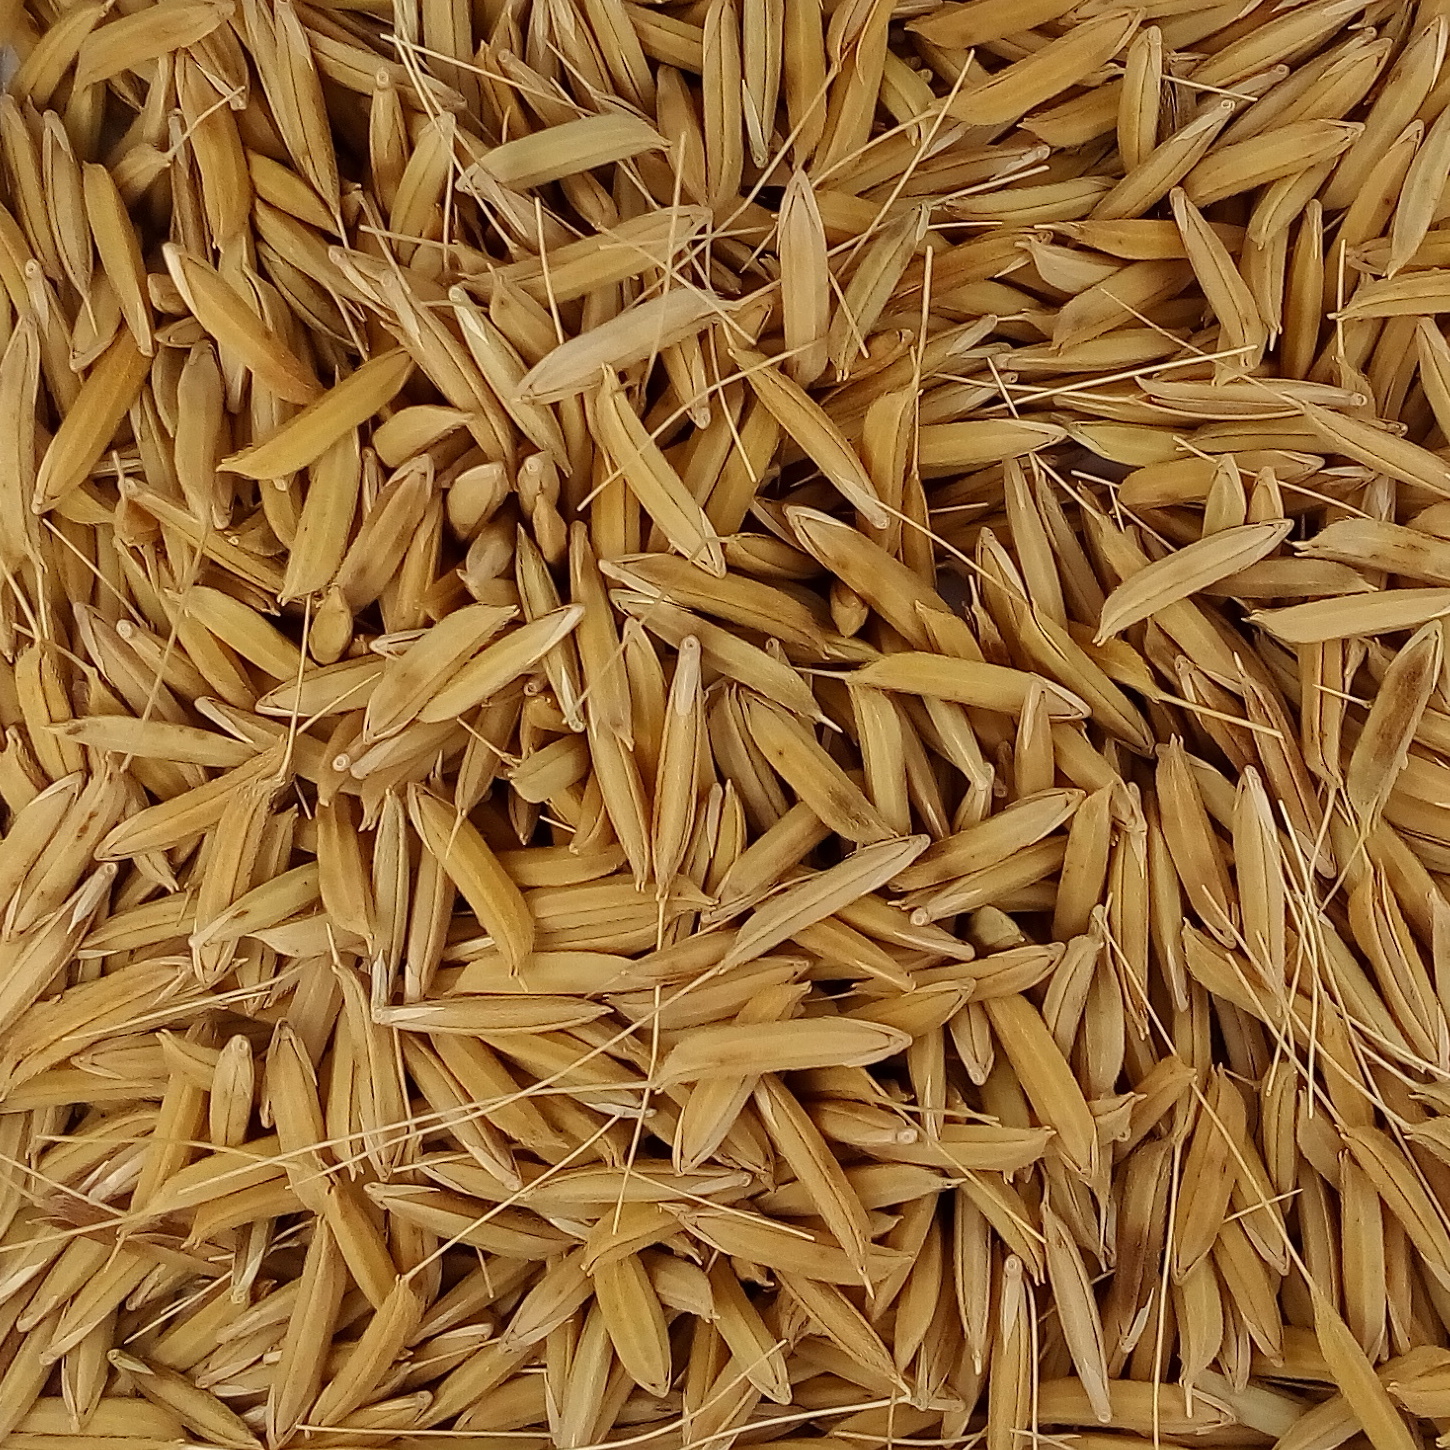
Rice seed variety: 1728